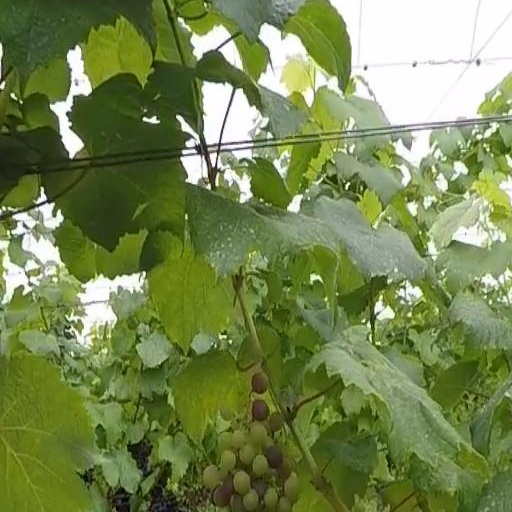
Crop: grape